List of commercial failures in computing

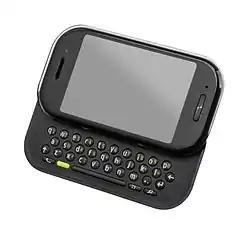
Microsoft Kin

The JooJoo was conceived by TechCrunch founder Michael Arrington, who in a 2008 blog post envisioned "dead simple Web tablet" that would cost about $200. Originally named the CrunchPad, the tablet was produced by Singapore-based Fusion Garage, headed by CEO Chandra Rathakrishnan. However, despite the prototypes' positive feedback from the media, the Arrington–Rathakrishnan partnership would hamper the device's development, with Arrington canceling plans for the tablet and Fusion Garage renaming it the JooJoo and raising the retail price to $499. While more expensive than a typical netbook, Rathakrishnan claimed that the original pricing was unrealistic. Eventually, the feud culminated in a lawsuit against Fusion Garage, further delaying the tablet's launch until March 29, 2010, as the official release date, although the legal battle hindered actual shipping for a few days. Meanwhile, Apple's widely anticipated iPad, formerly considered a competitor of the JooJoo, was launched on April 3 the same year for the same price, undercutting Fusion Garage's innovative edge over Apple.